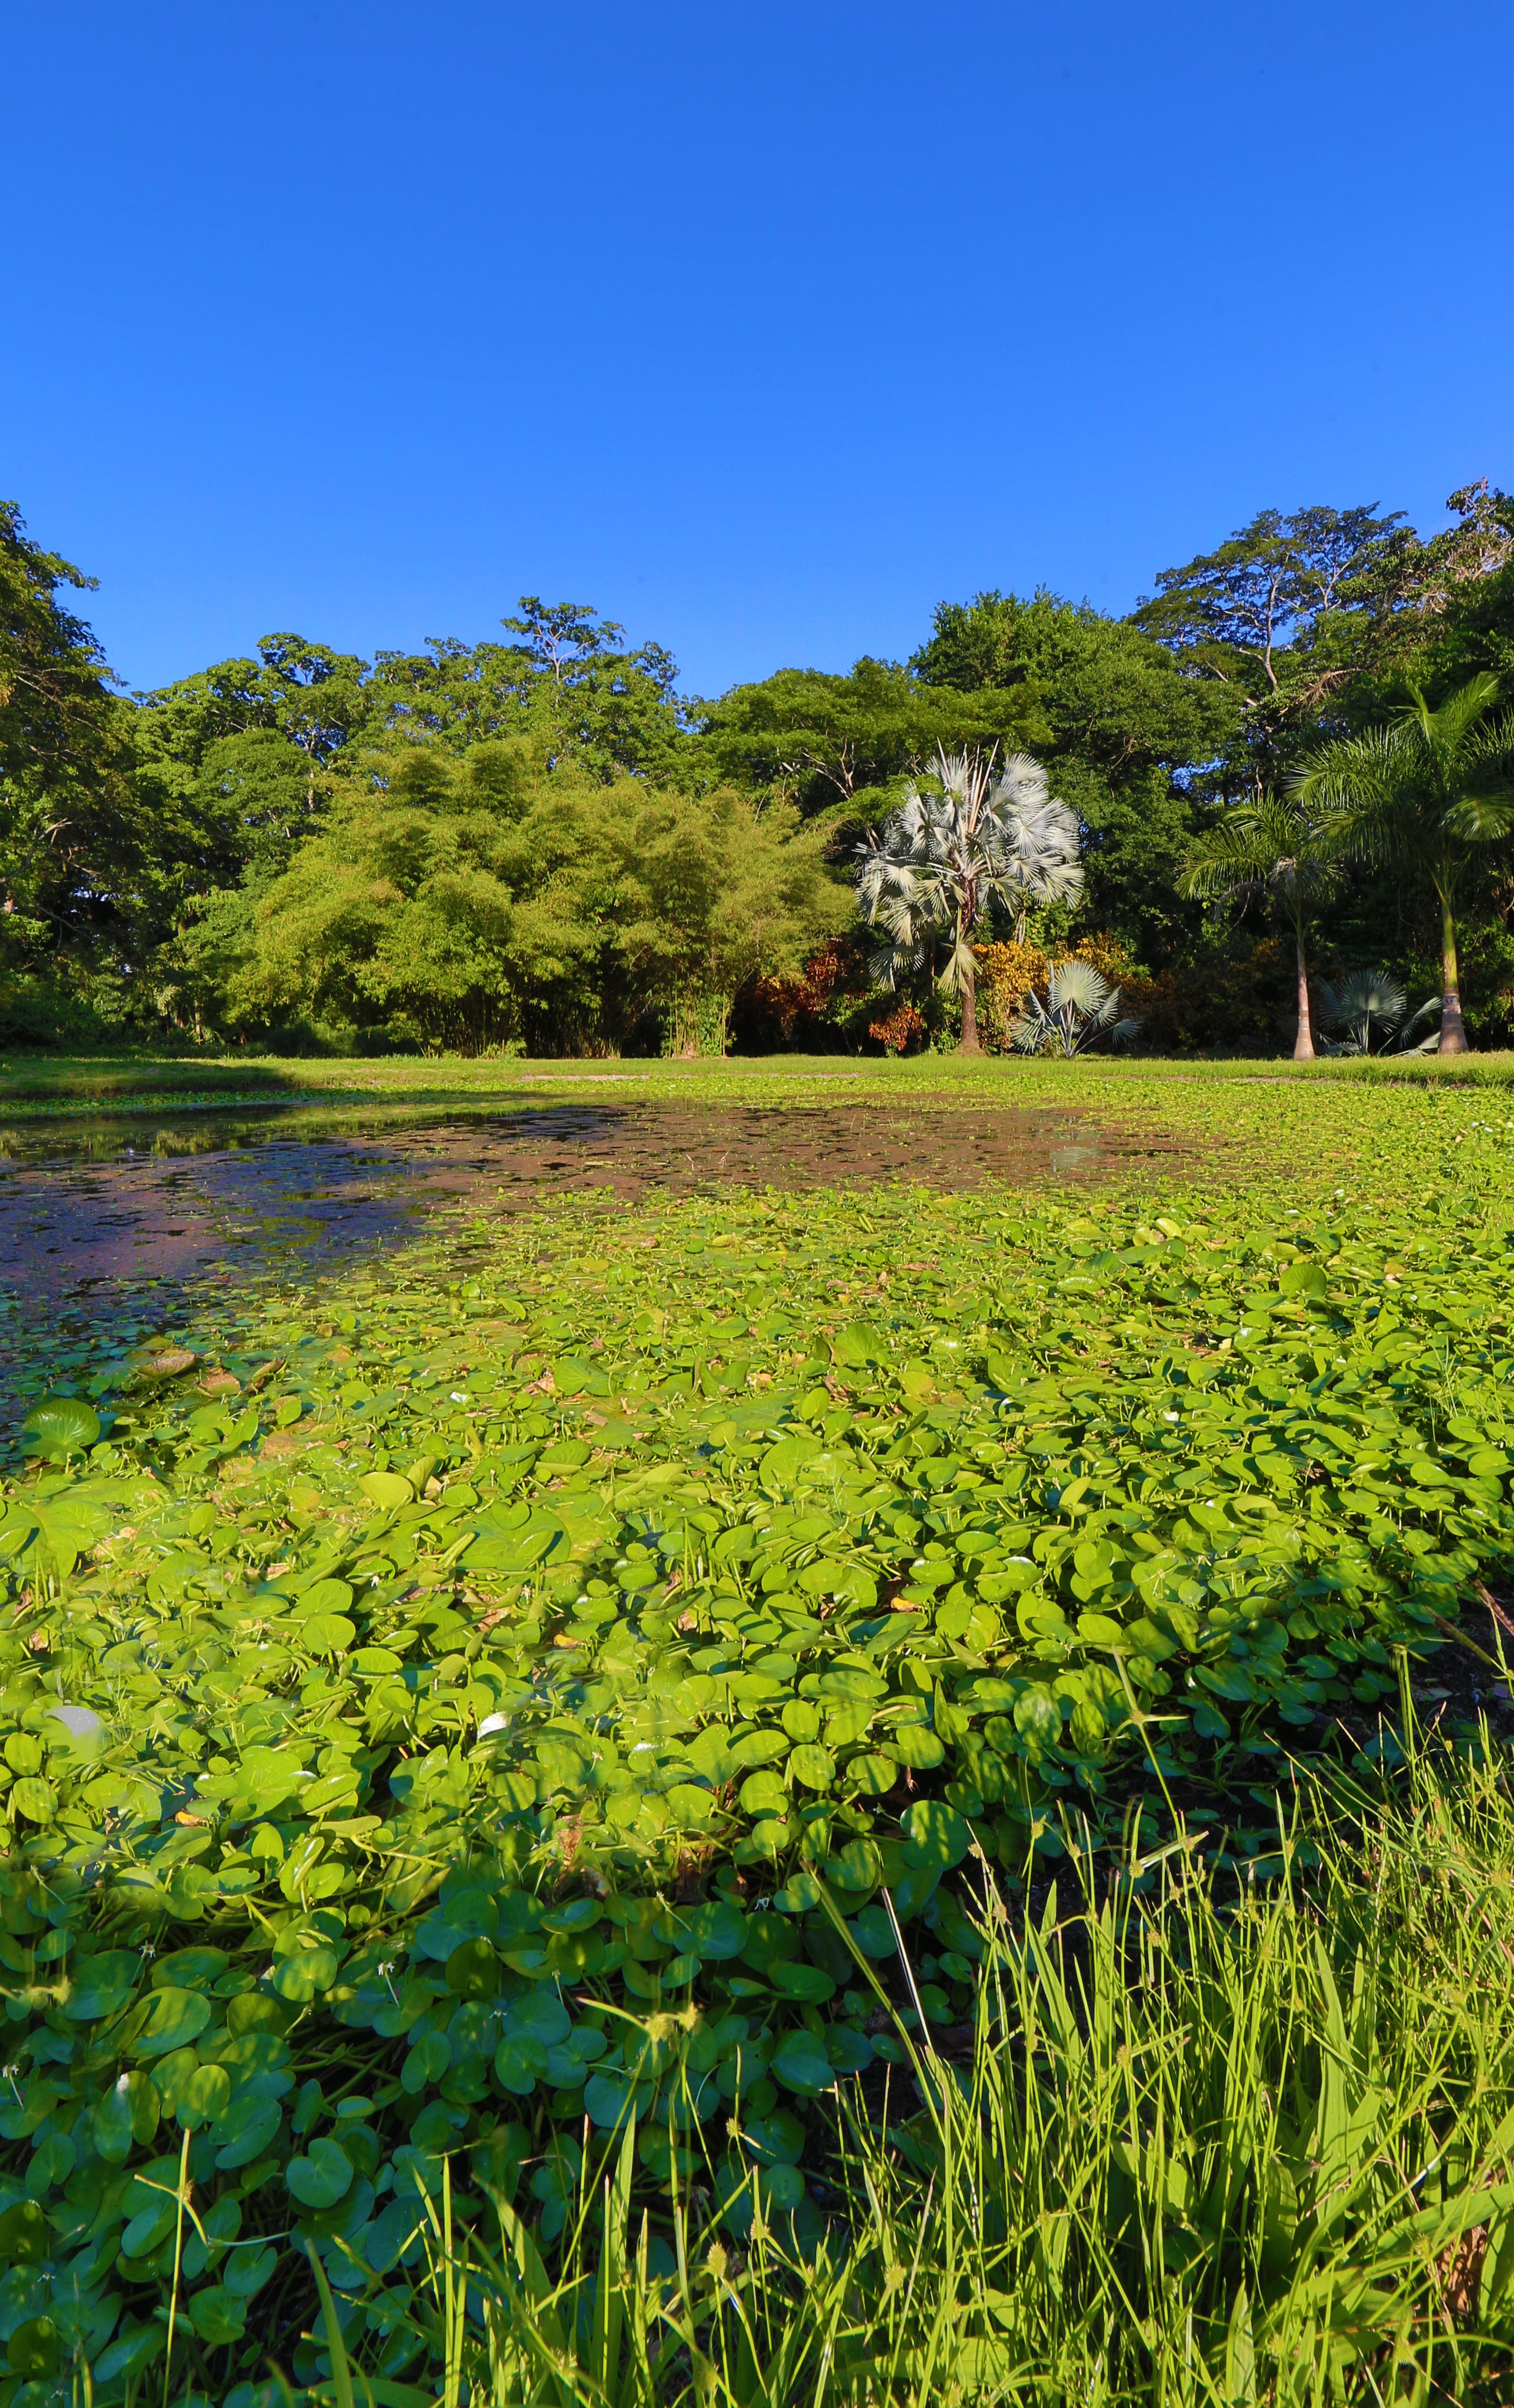
natural, natural landscape, vegetation, nature, green, natural environment, pond, nature reserve, sky, garden, wilderness, plant, flower, grass, botany, grassland, tree, spring, meadow, botanical garden, lake, landscape, river, wildflower, water lily, watercourse, wetland, wildlife, rural area, reflection, groundcover, bank, forest, national park, shrub, plantation, aquatic plant, lacustrine plain, field, park, reservoir, farm, herbaceous plant, hill, landscaping, prairie